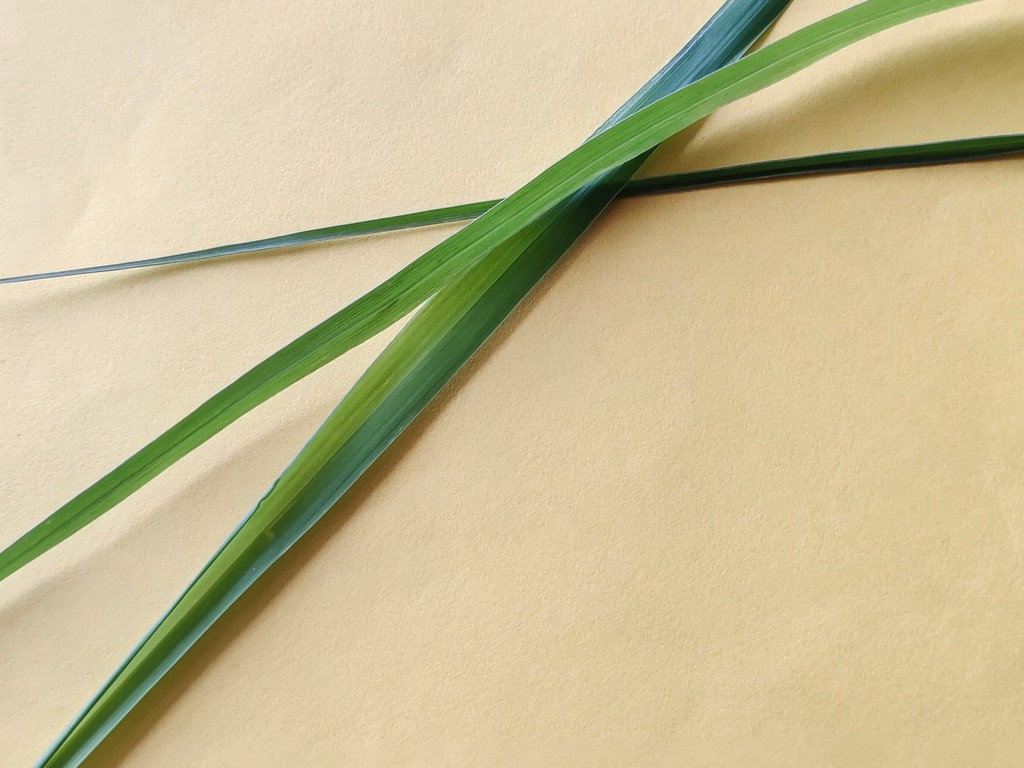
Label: Healthy